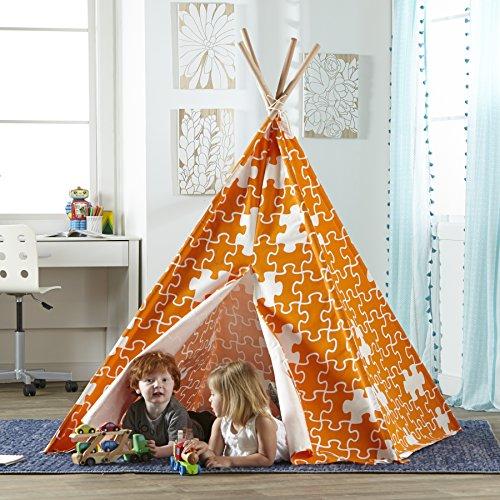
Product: Merry Garden Children's Teepee Orange Puzzle
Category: Toys & Games | Sports & Outdoor Play | Play Tents & Tunnels
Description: Teepee frame is Made of eucalyptus hard wood.
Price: $39.99
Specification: ProductDimensions:47.2x47.2x63inches|ItemWeight:8.9pounds|ShippingWeight:8.9pounds|Manufacturer:MerryProducts|ASIN:B013KMNAOM|Itemmodelnumber:TPE0100213210